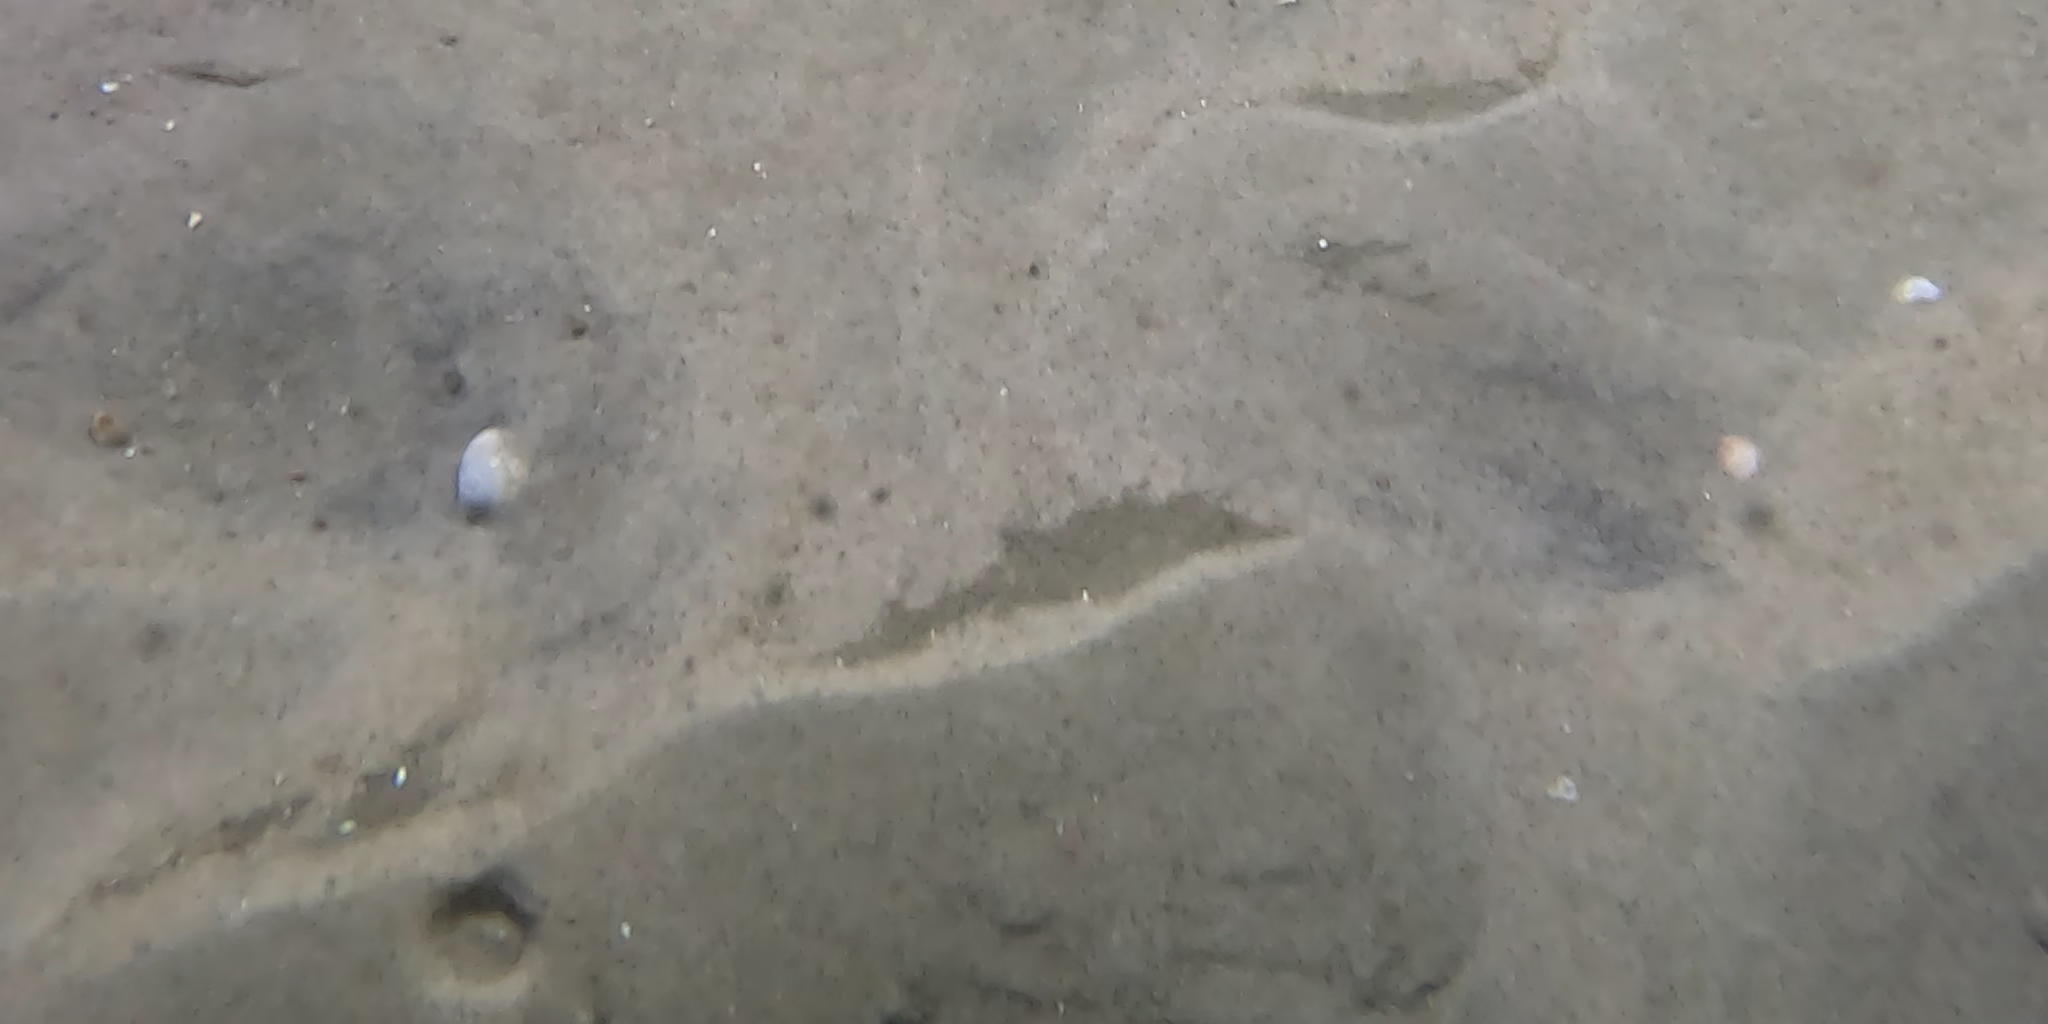
Seabed habitat: sand